Jason Siggers

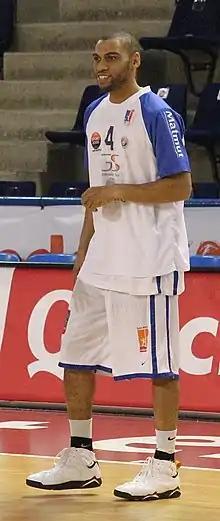
Jason Siggers in 2011

Jason Siggers (born August 24, 1985) is an American professional basketball player. He played college basketball for New Mexico Junior College and University at Albany before playing professionally in Denmark, Switzerland, France, Israel and South Korea.